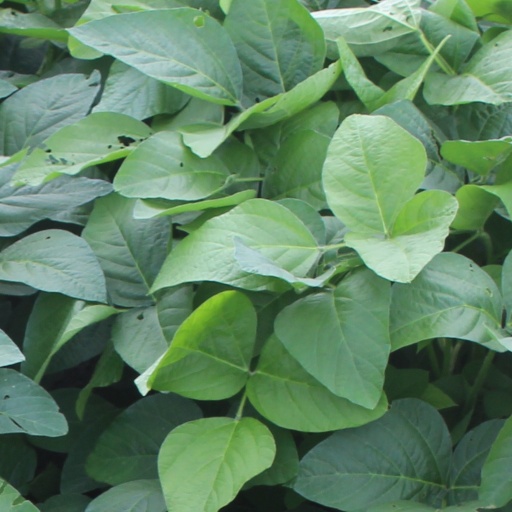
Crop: soybean